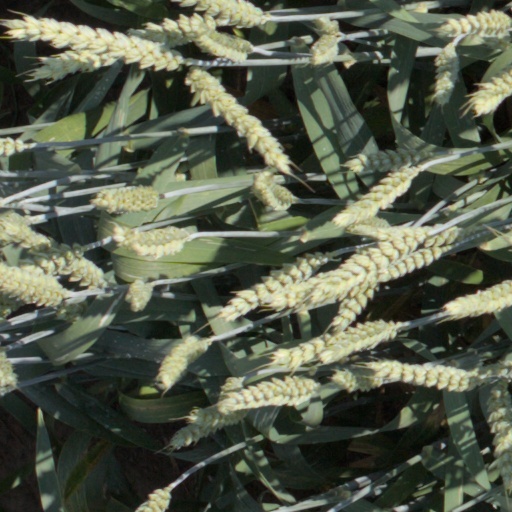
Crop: wheat